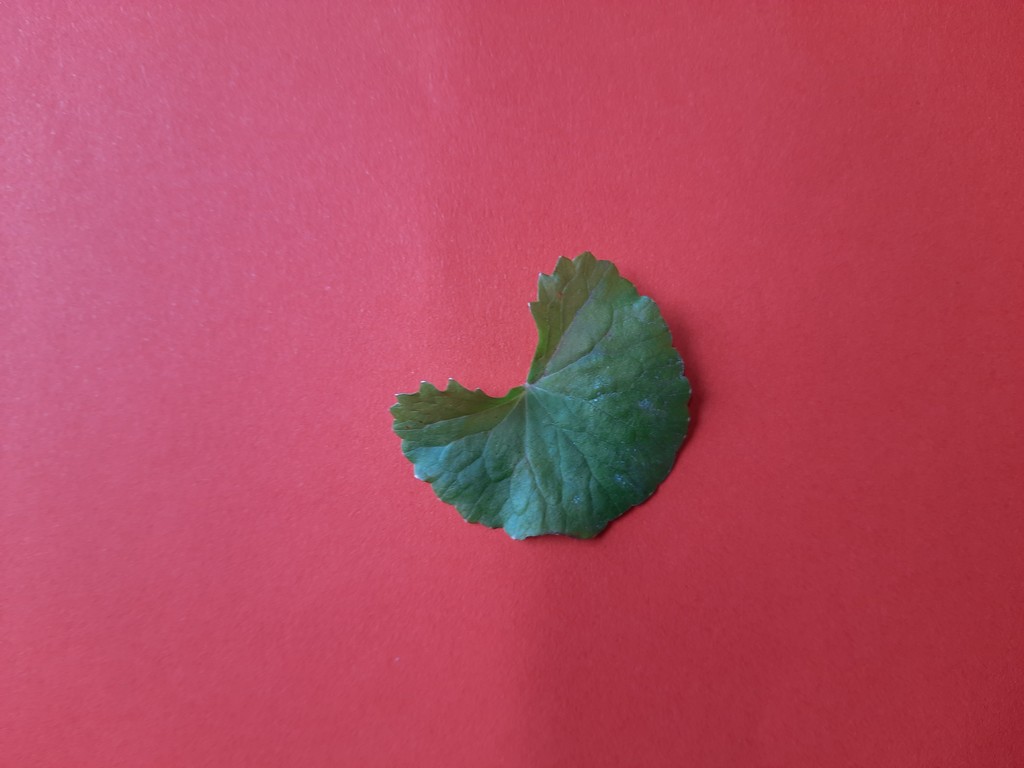
Label: Healthy